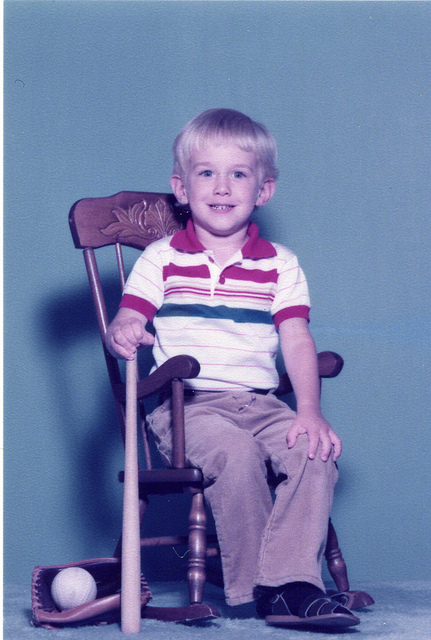
đứa trẻ đang ngồi trên ghế gỗ tay cầm gậy bóng chày